Gotham (typeface)

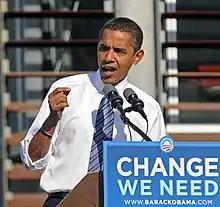
Gotham used by the 2008 Obama presidential campaign.

Early materials for the 2008 Obama campaign used the serif Perpetua. Later, however, upon hiring John Slabyk and Scott Thomas, the campaign made the change to Gotham, and the font was used on numerous signs and posters for the campaign.